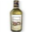
Label: bottle